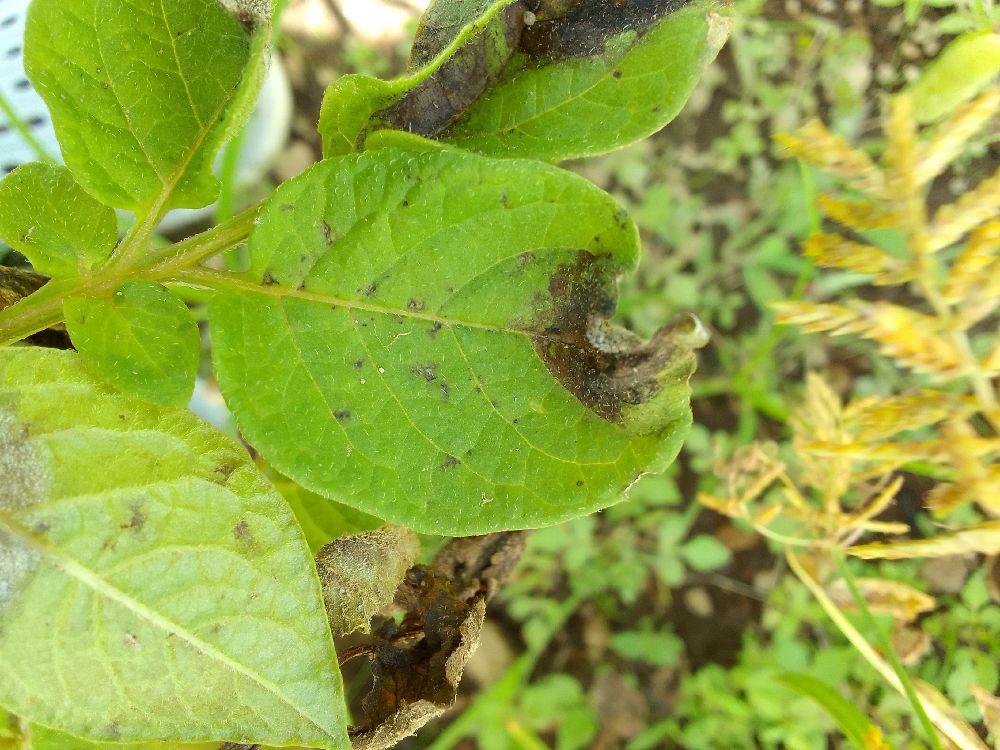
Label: Late blight